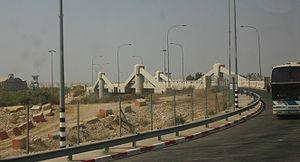
Le pont Allenby, connu également par les Arabes sous le nom de King Hussein Bridge est un pont qui permet de franchir le Jourdain séparant à cet endroit, la Cisjordanie et la Jordanie. Le fleuve constitue de facto la frontière israélo-jordanienne dont le pont Allenby est principal poste-frontière, situé à quelques de kilomètres à l'est de Jéricho.